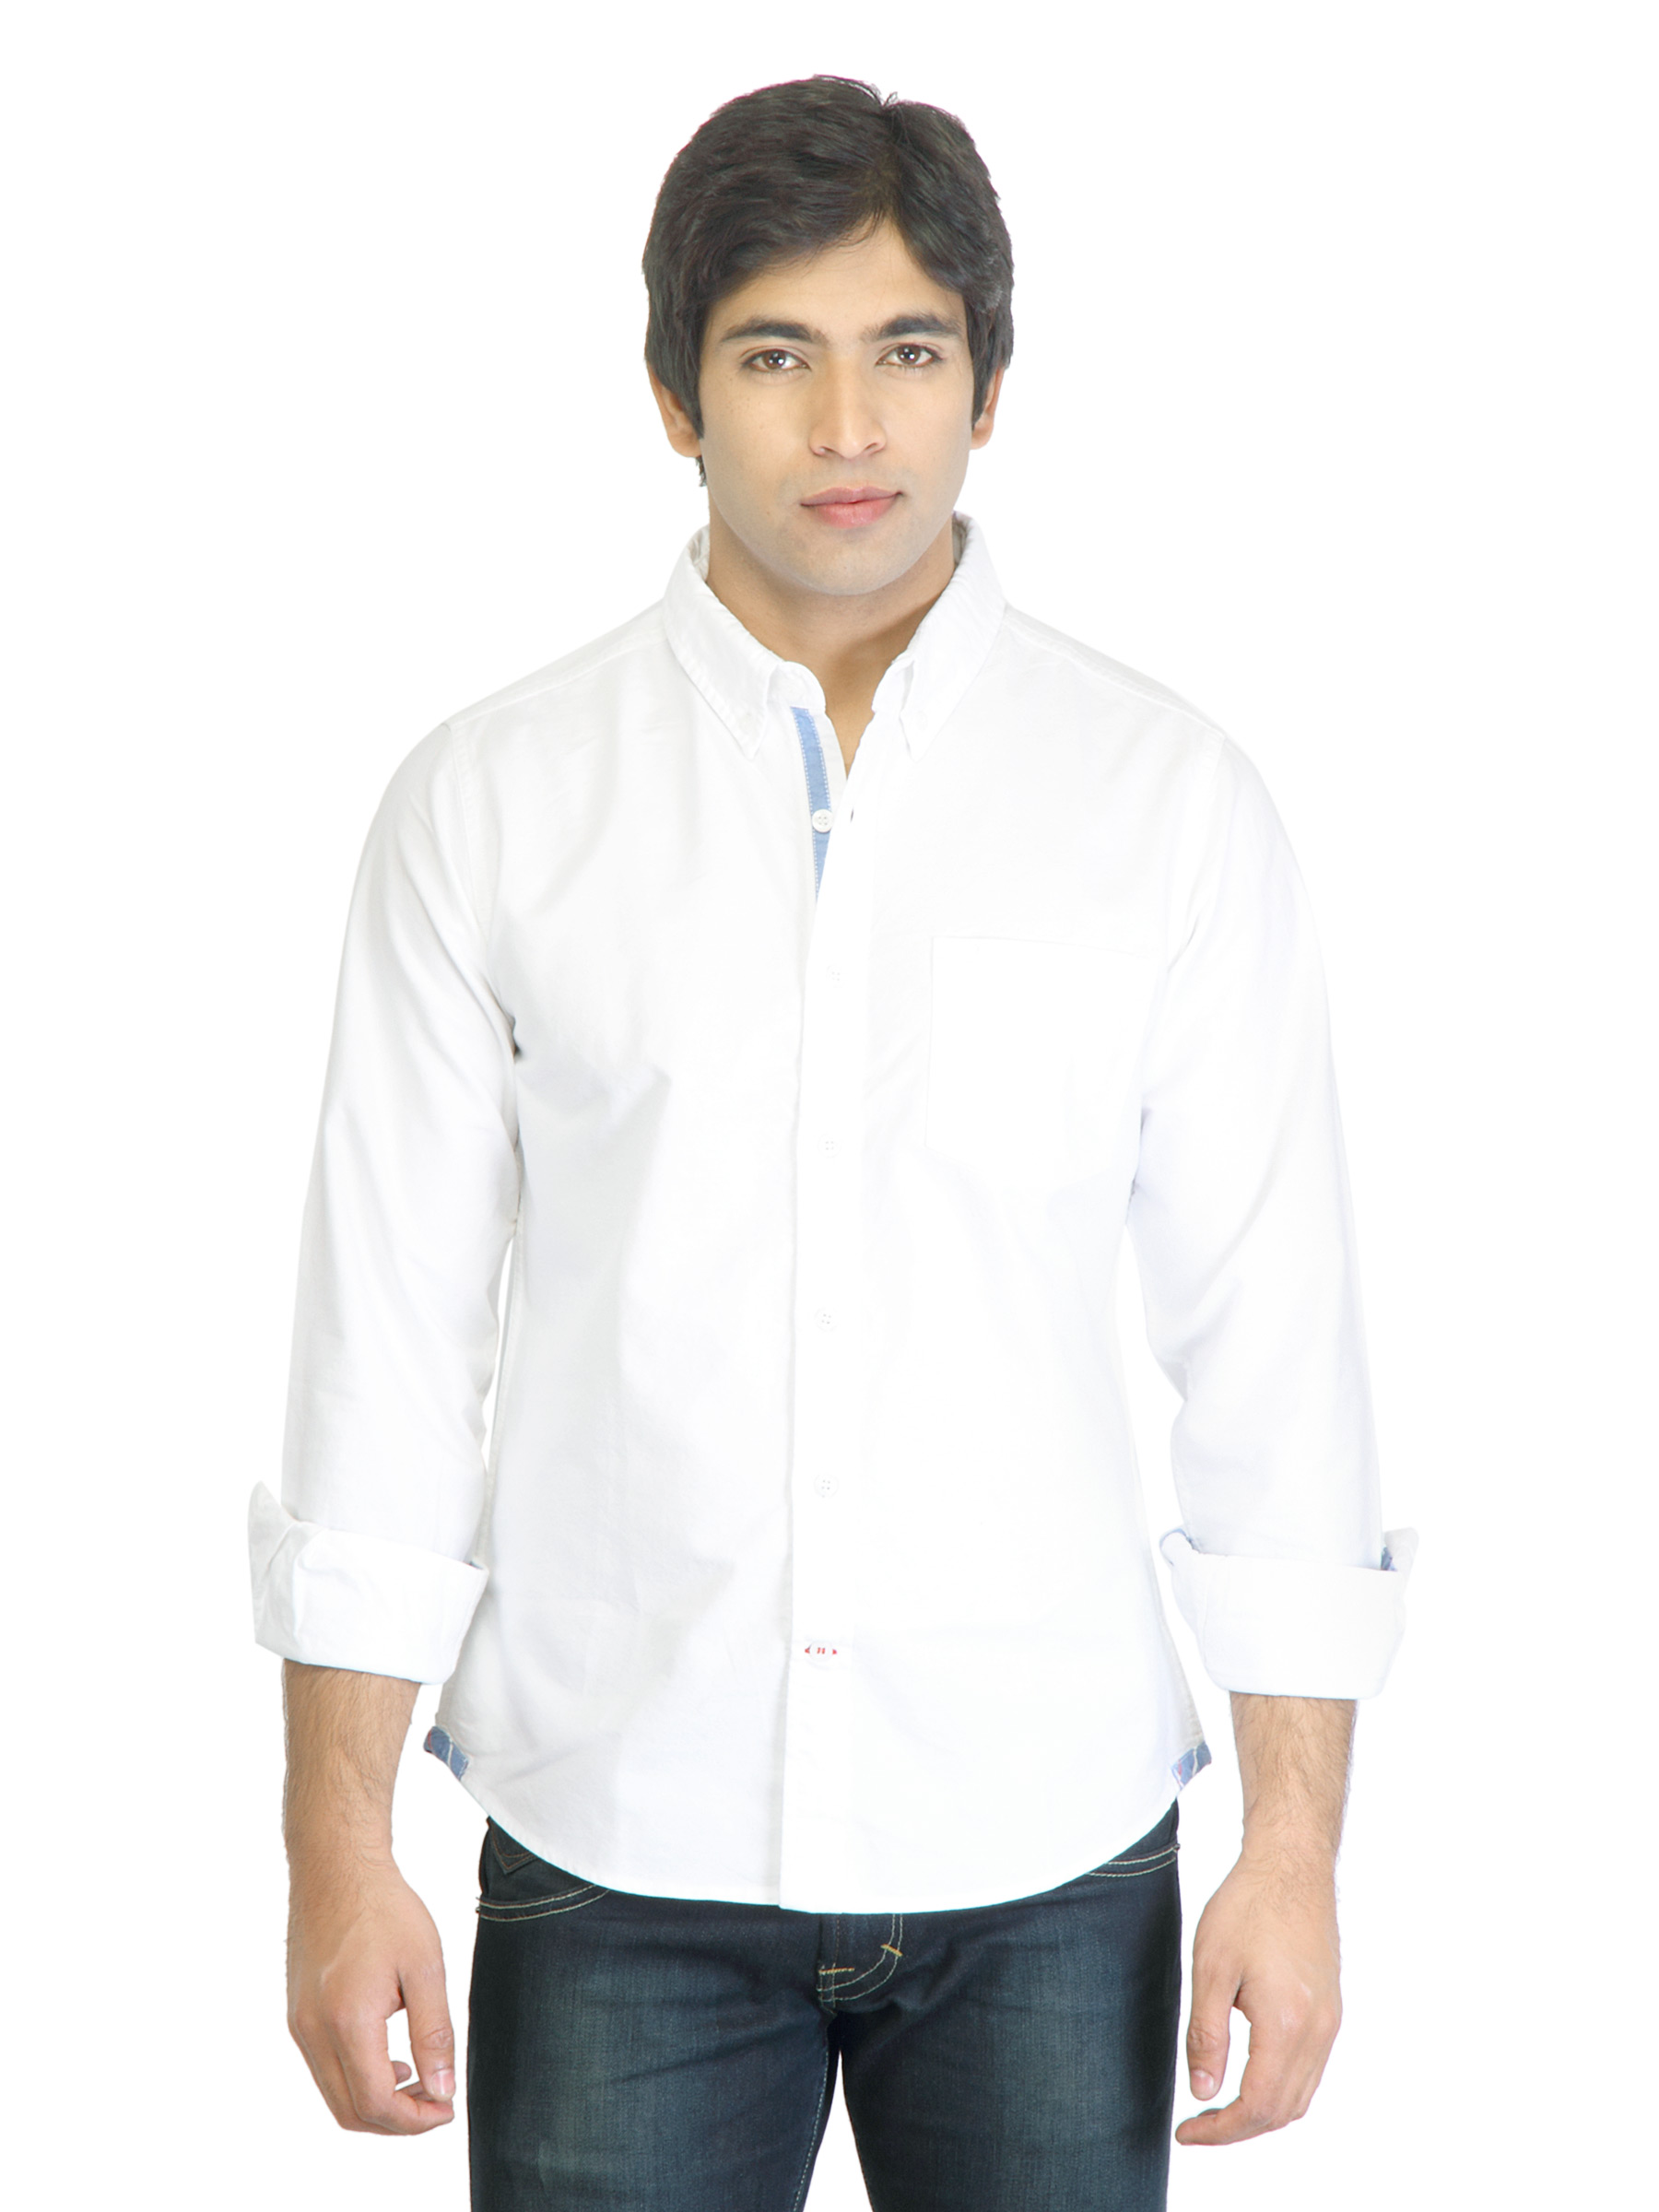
United Colors of Benetton Men White Shirt
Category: Apparel / Topwear / Shirts
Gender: Men
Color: White
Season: Fall 2011
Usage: Casual